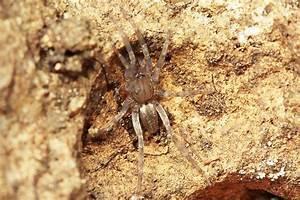
spider